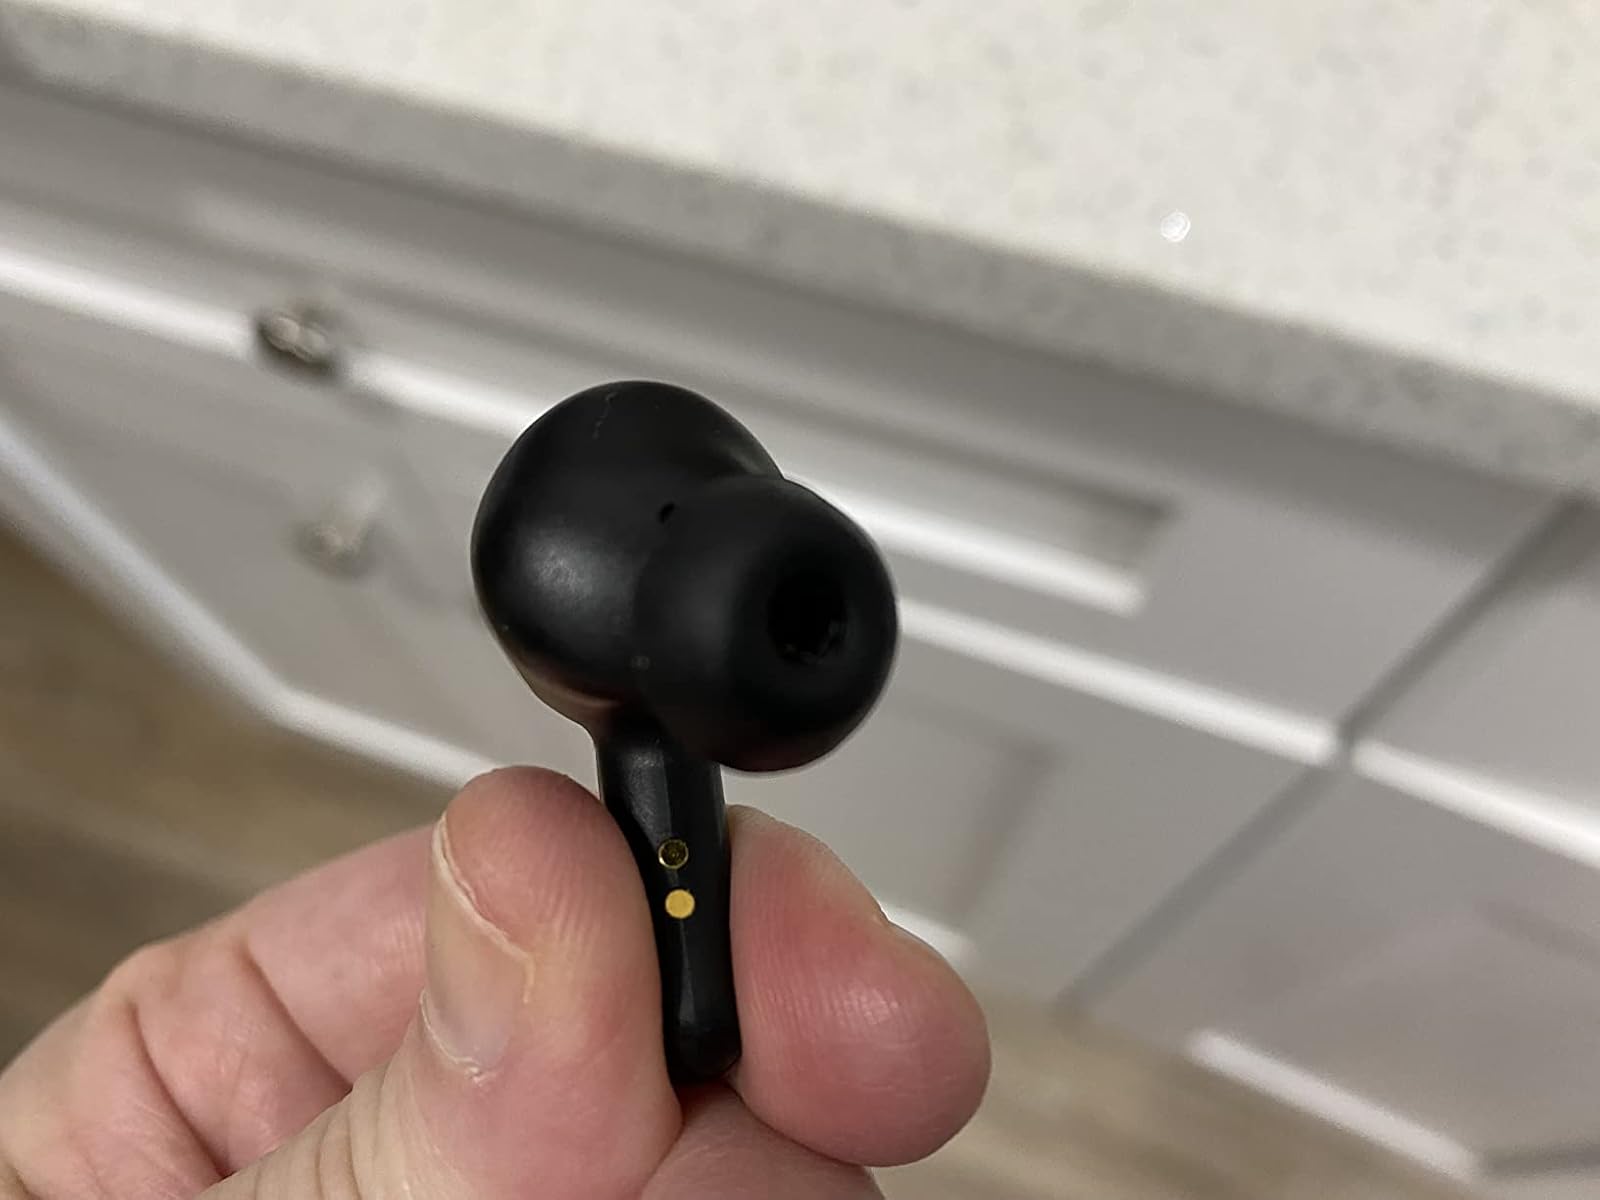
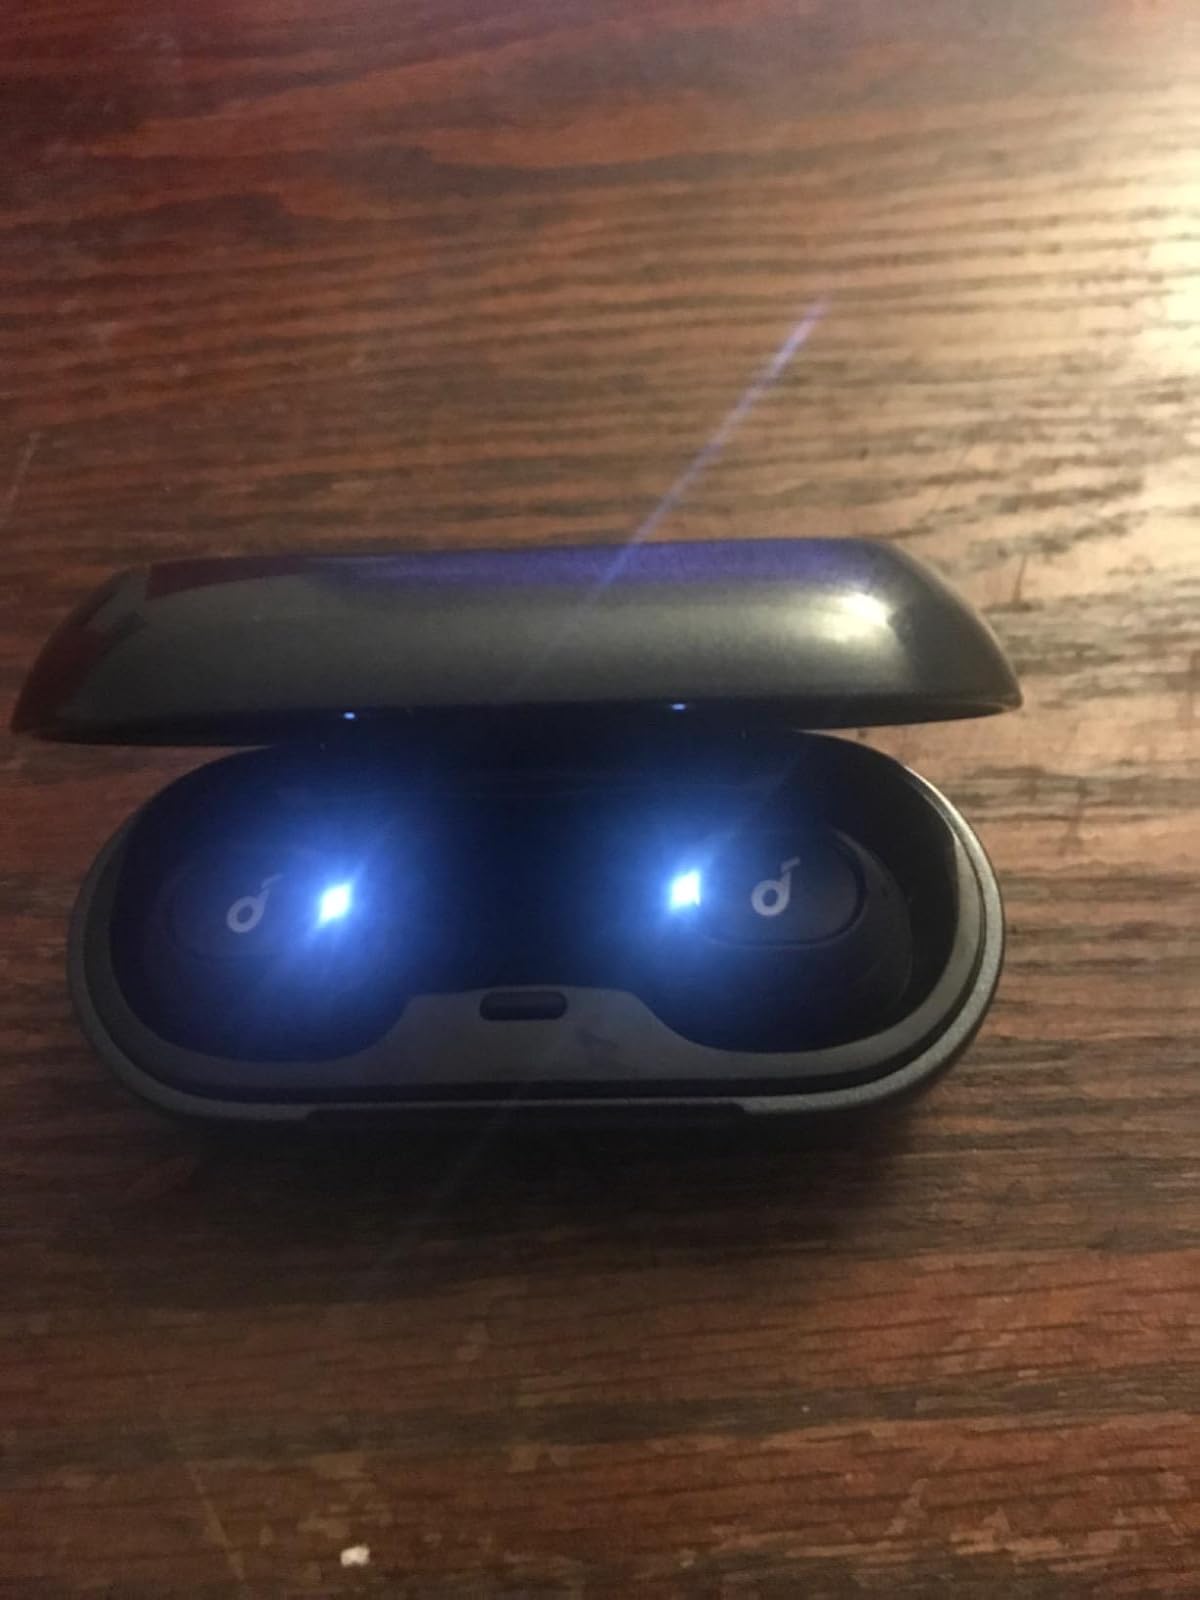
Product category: earbuds
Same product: no